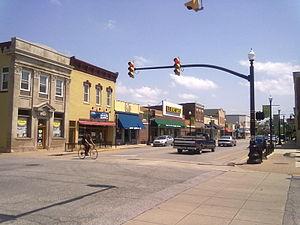
La ville de Hobart est située dans le comté de Lake, dans l’État de l’Indiana, aux États-Unis. Sa population s’élevait à 29 059 habitants lors du recensement de 2010, estimée à 28 255 habitants en 2017.